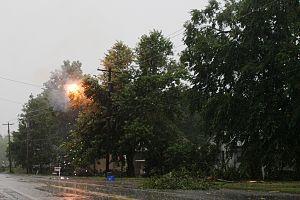
Une panne de courant est la suspension de la distribution du courant électrique dans une région attribuée. Ceci peut provenir d'un défaut dans une centrale électrique, de l'équipement de distribution endommagé, un court-circuit ou une surcharge du système.